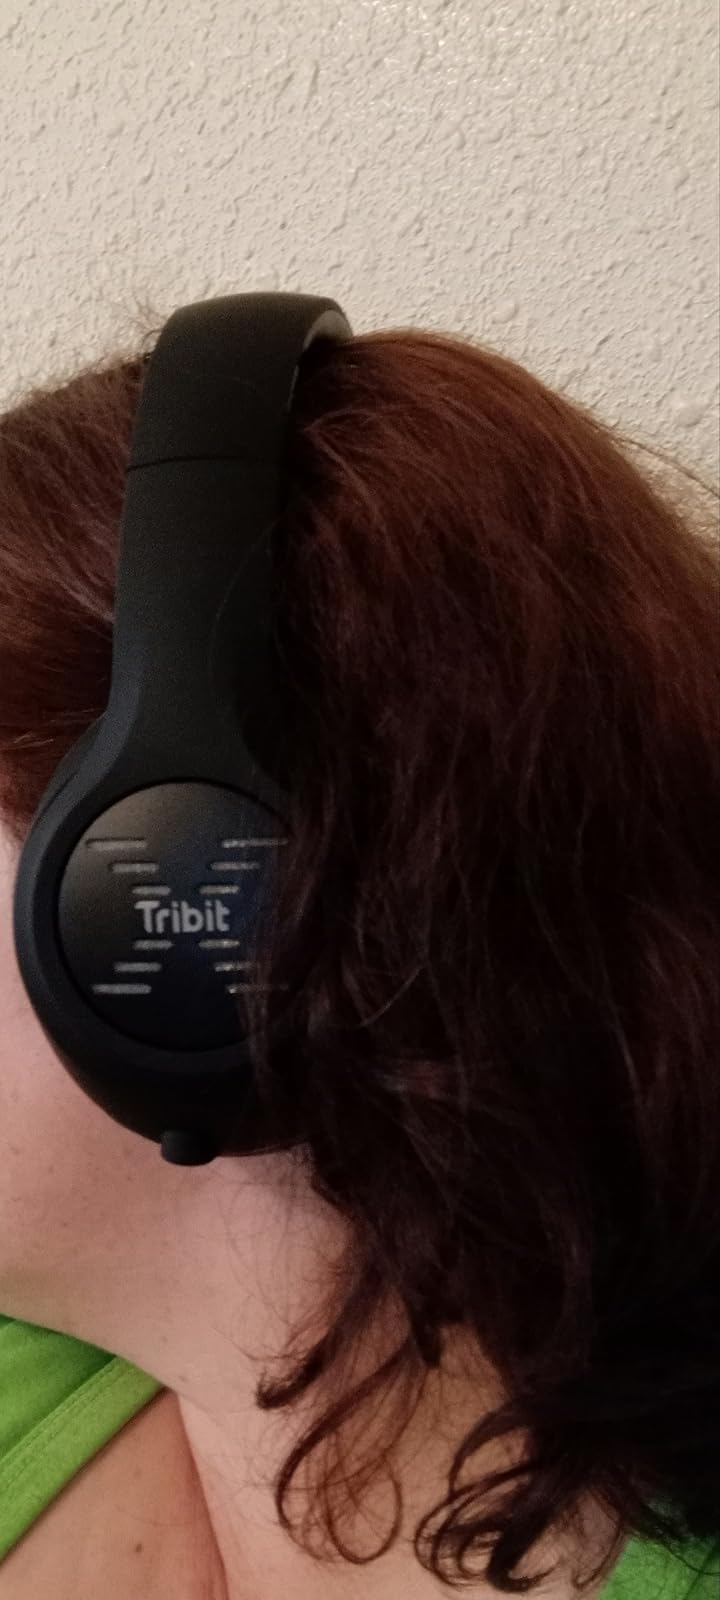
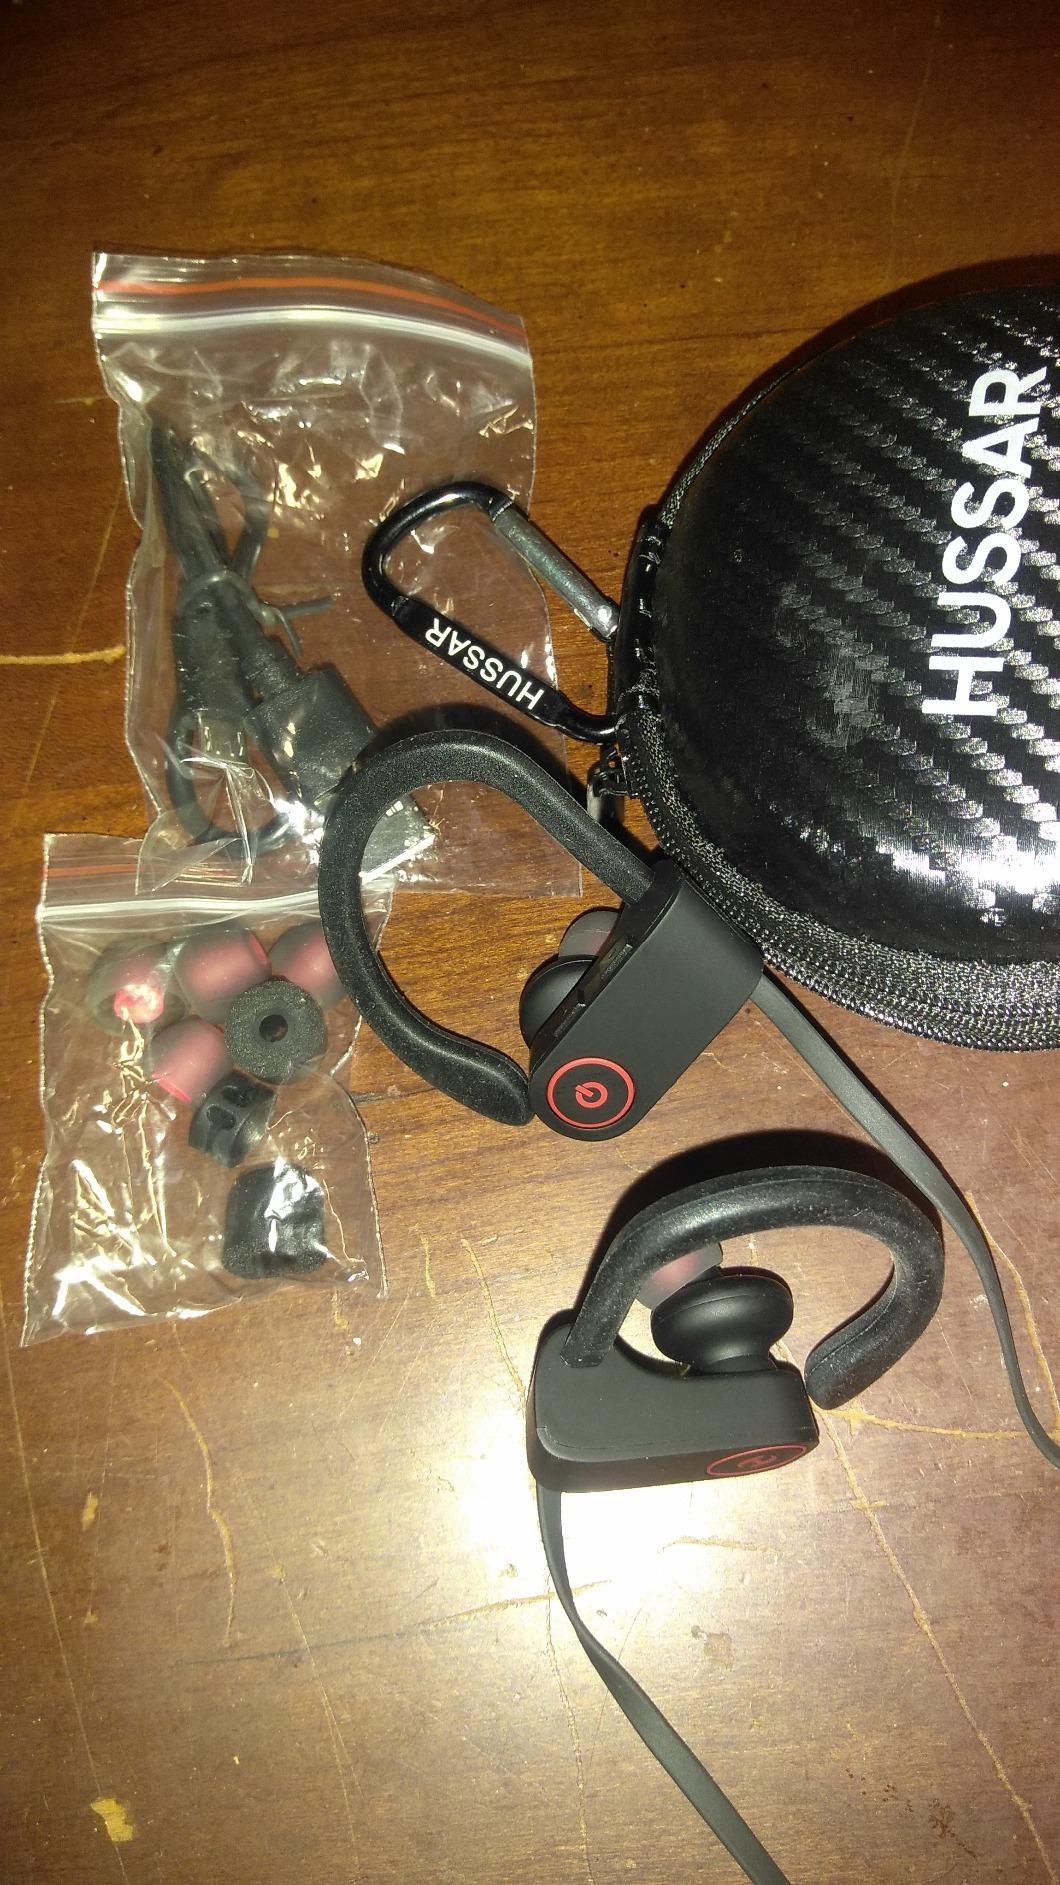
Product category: headphones
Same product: no